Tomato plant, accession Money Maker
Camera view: horizontal (90 deg, fisheye); turntable rotation: 150 degrees
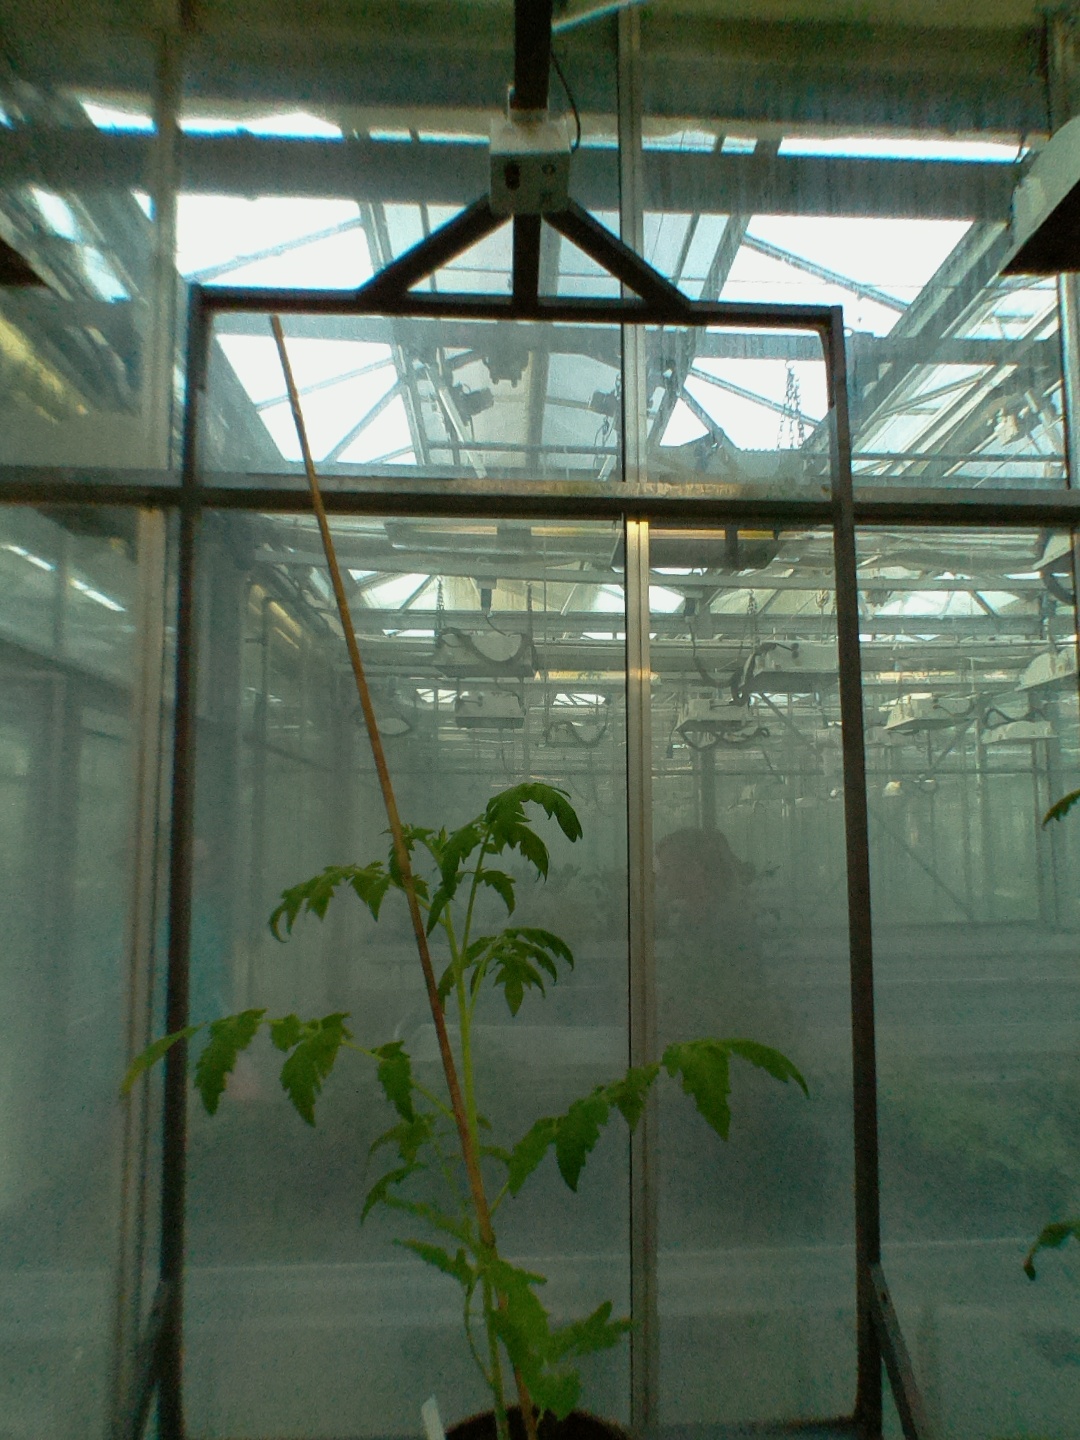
BBCH growth stage 16: 12 of true leaves visible